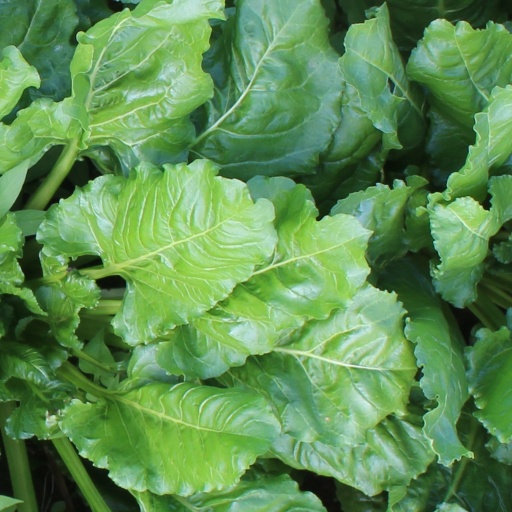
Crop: sugar beet